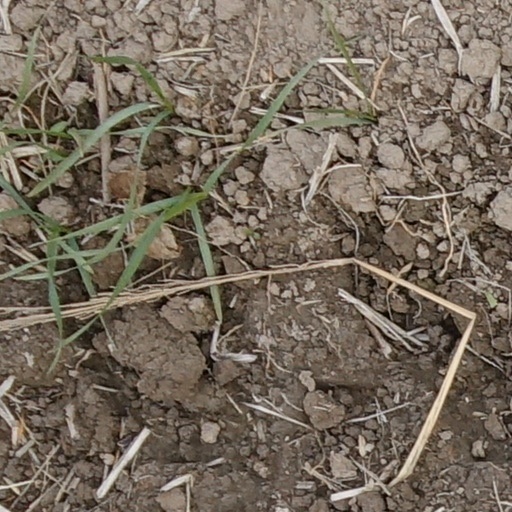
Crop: wheat